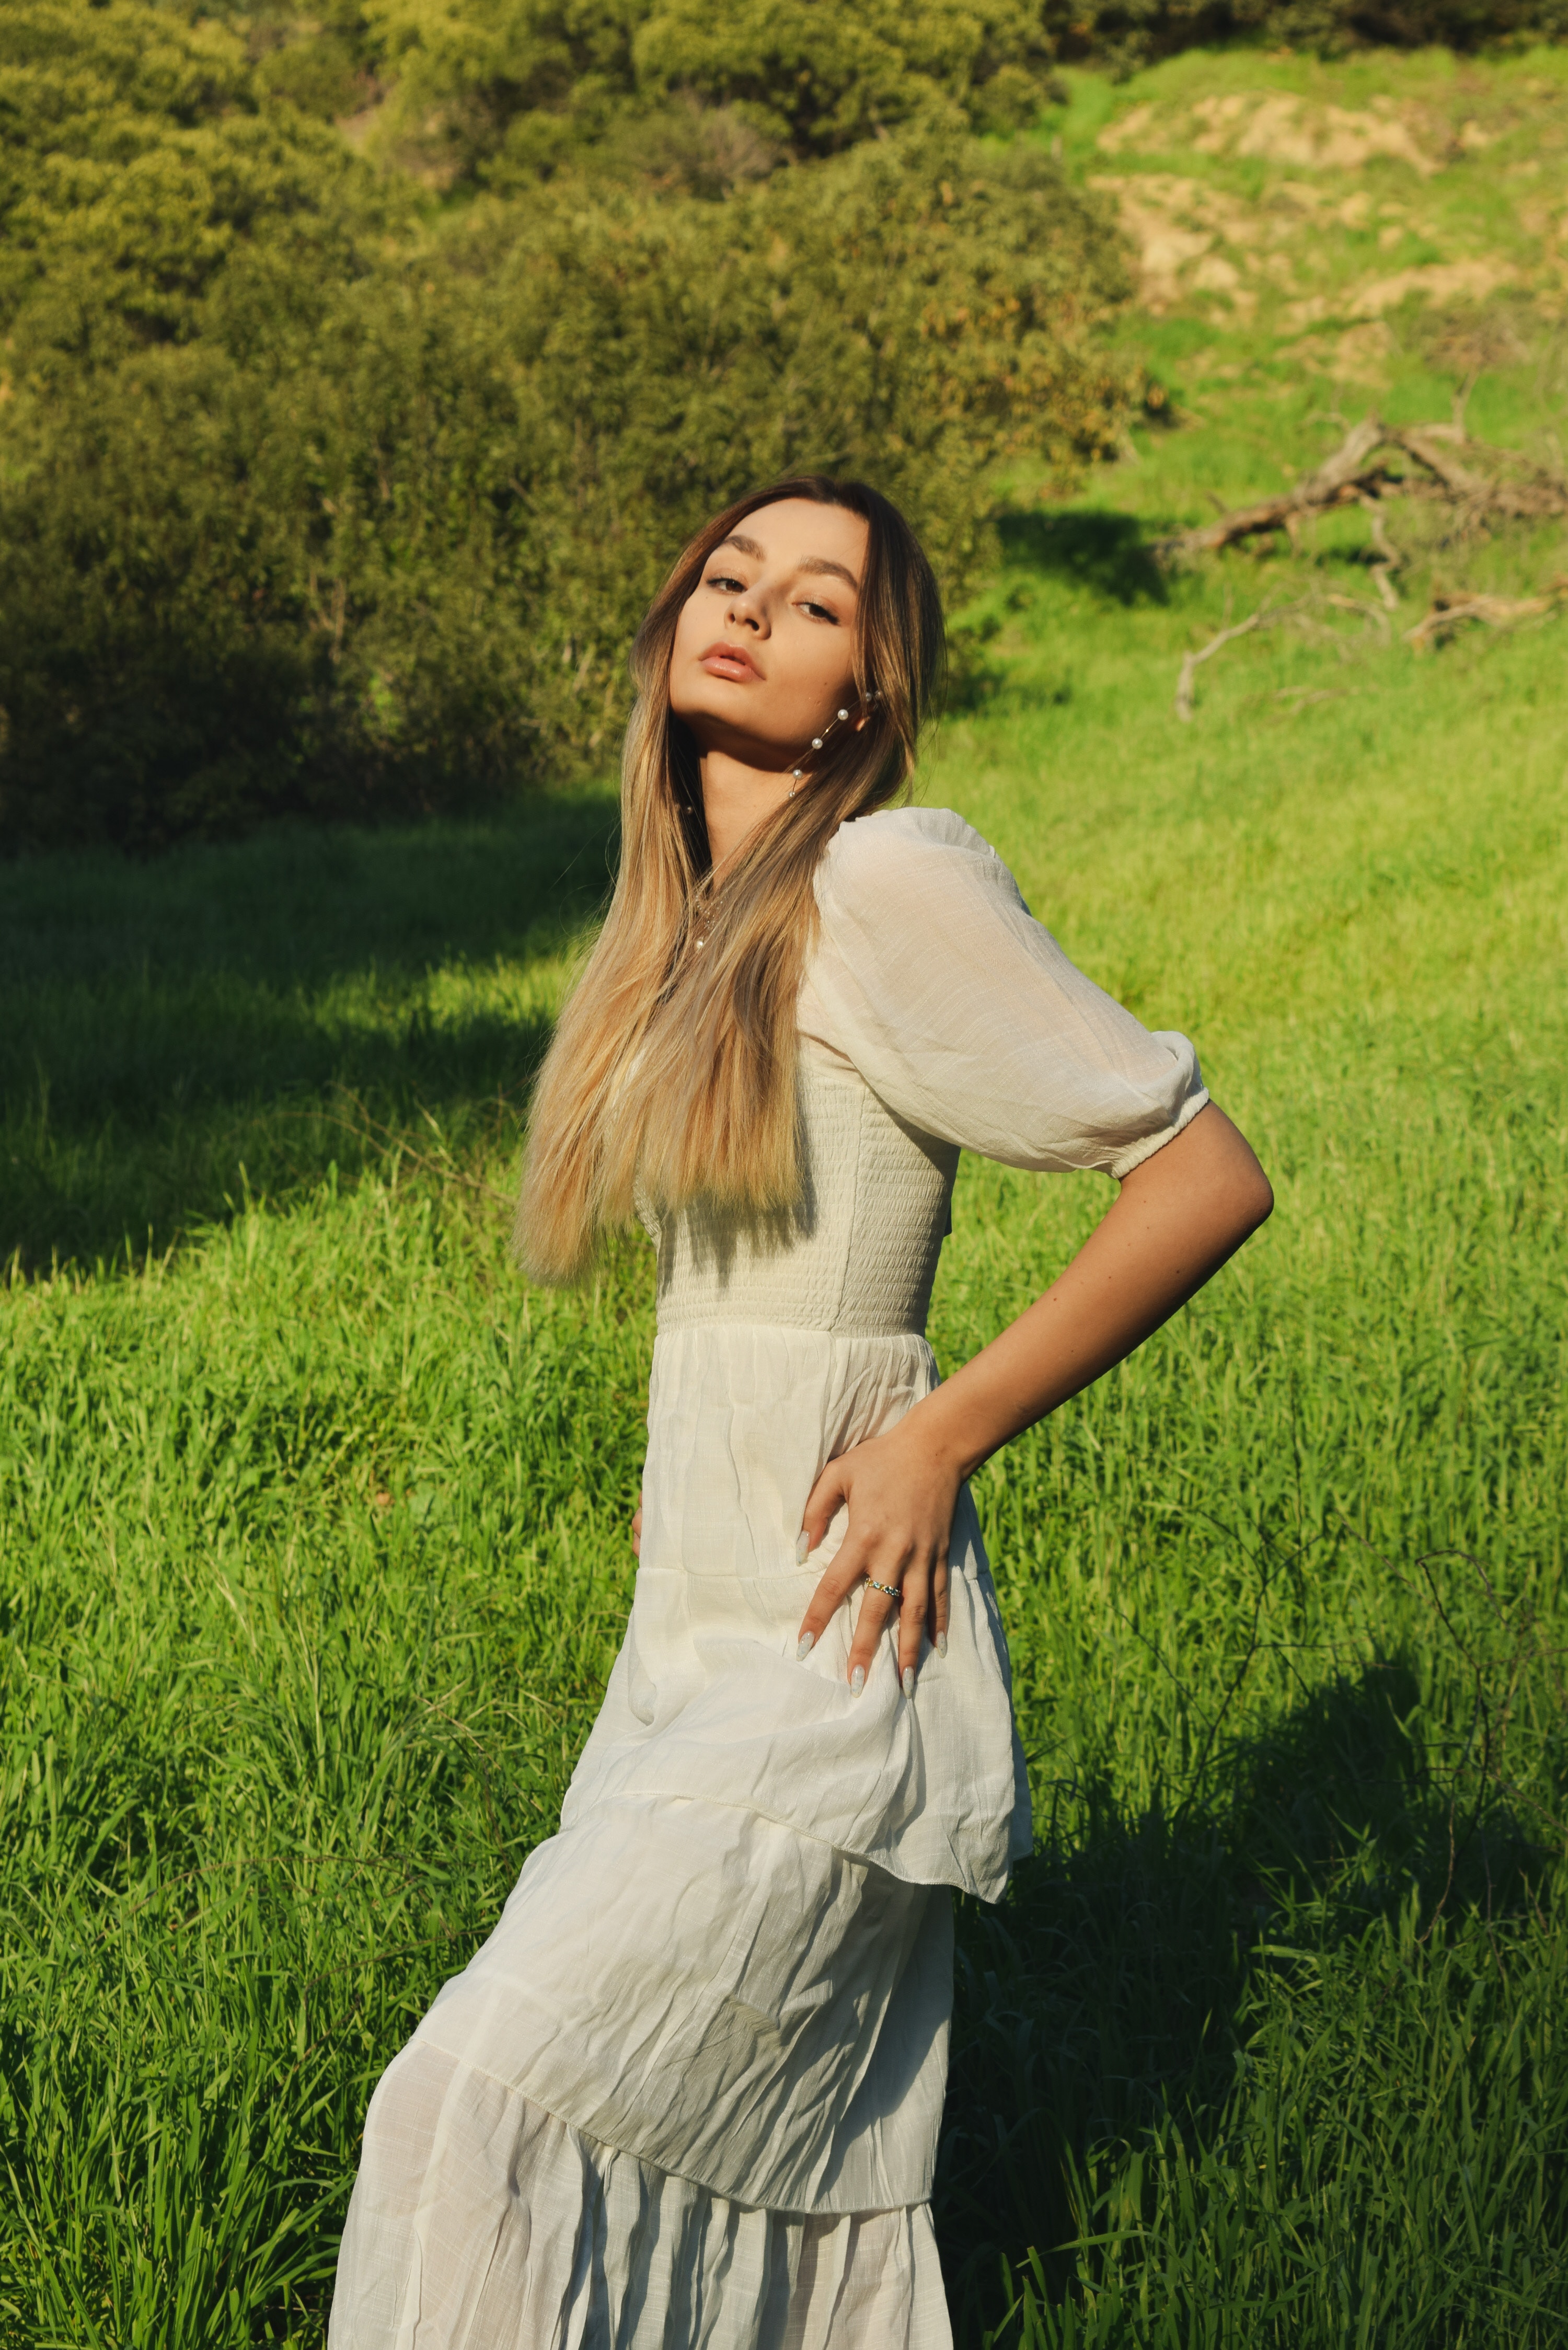
woman, plant, People in nature, flash photography, human body, happy, waist, gesture, sunlight, grass, tree, gown, natural landscape, landscape, black hair, grassland, meadow, formal wear, day dress, long hair, trunk, fashion design, human leg, prairie, wedding dress, bridal party dress, leisure, fashion model, brown hair, pasture, bride, field, sitting, forest, bridal clothing, portrait photography, bridal accessory, plantation, fun, photo shoot, portrait